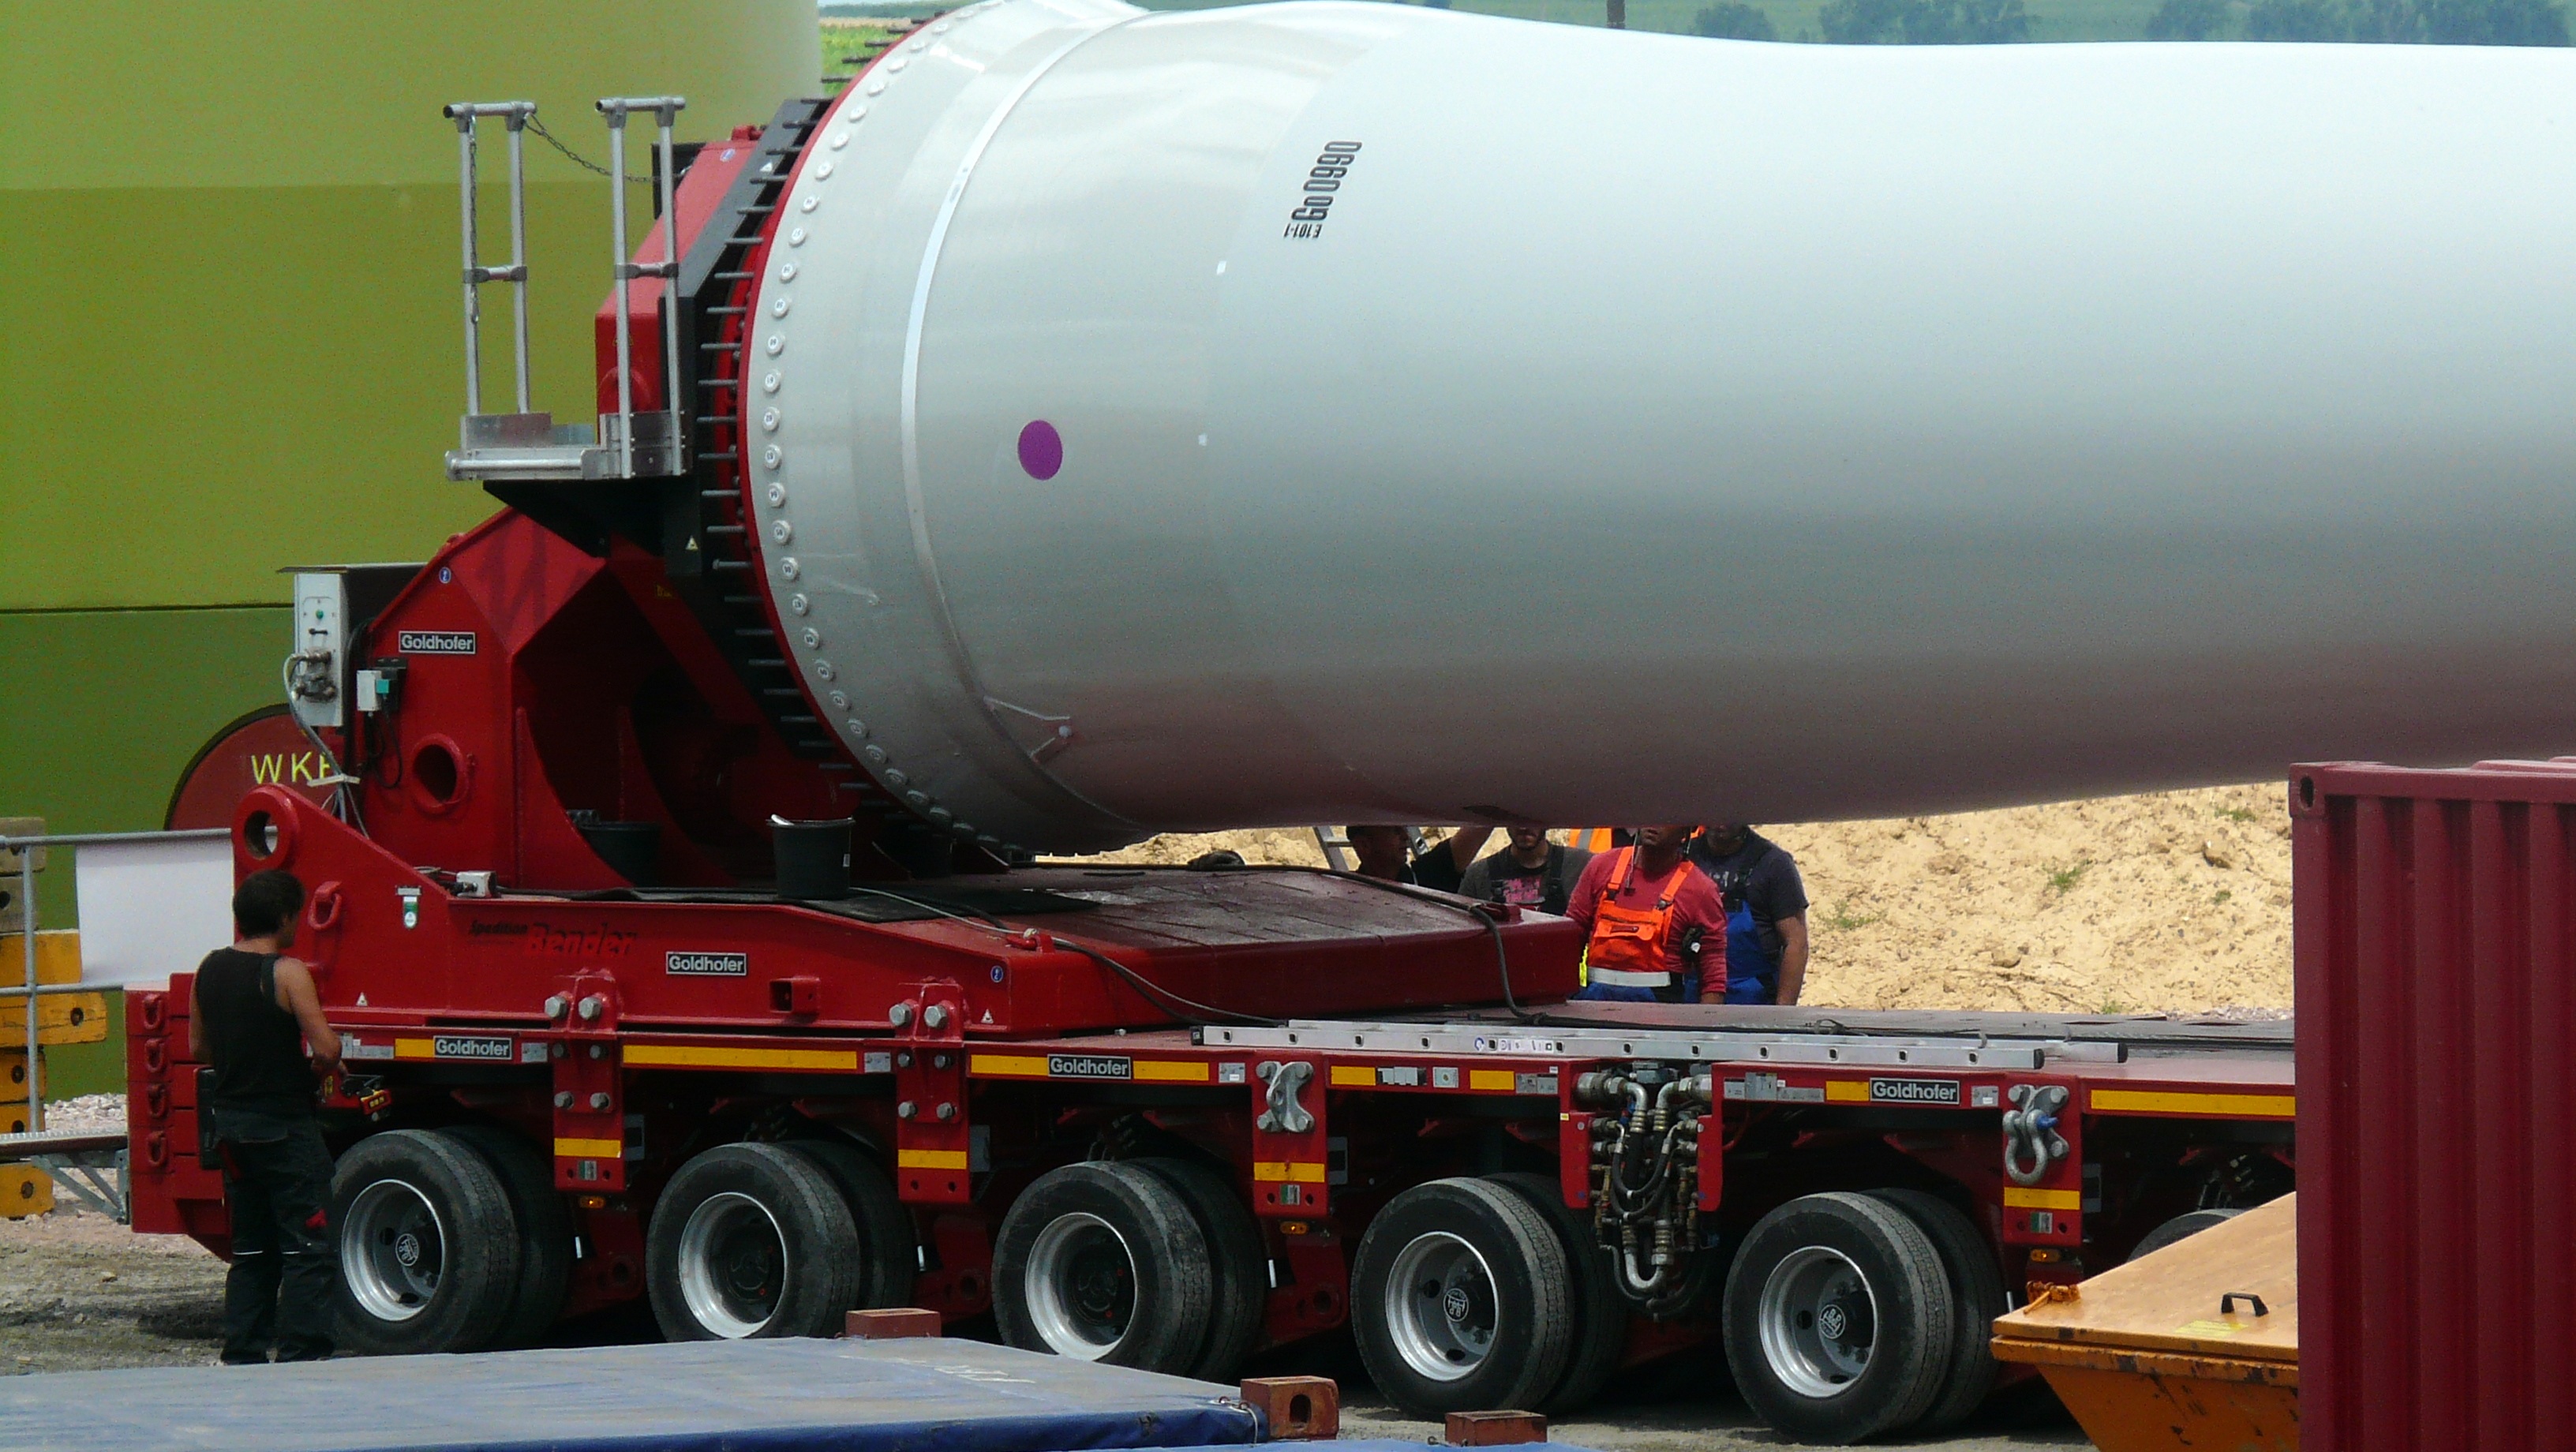
technology, transport, vehicle, wind turbine, transporter, rotor blades, concrete mixer, man made object, heavy transport